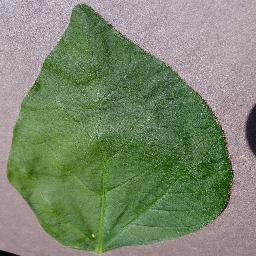
Label: Soybean___healthy